Visa requirements for Zambian citizens

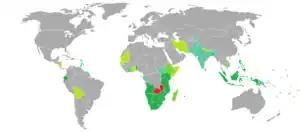

Visa requirements for Zambian citizens are administrative entry restrictions by the authorities of other states placed on citizens of Zambia. As of April 2025, Zambian citizens had visa-free or visa on arrival access to 68 countries and territories, its ranked 72nd according to the Henley Passport Index and It is ranked 64th by the Global Passport Power Rank.